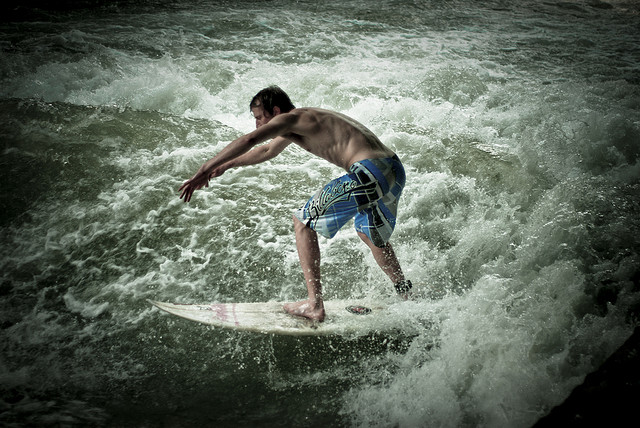
user: Given an image and a question. Answer the question in a short answer. Question: What is the name of the band that wrote many famous songs about the pictured activity? Short Answer:
assistant: beach boy